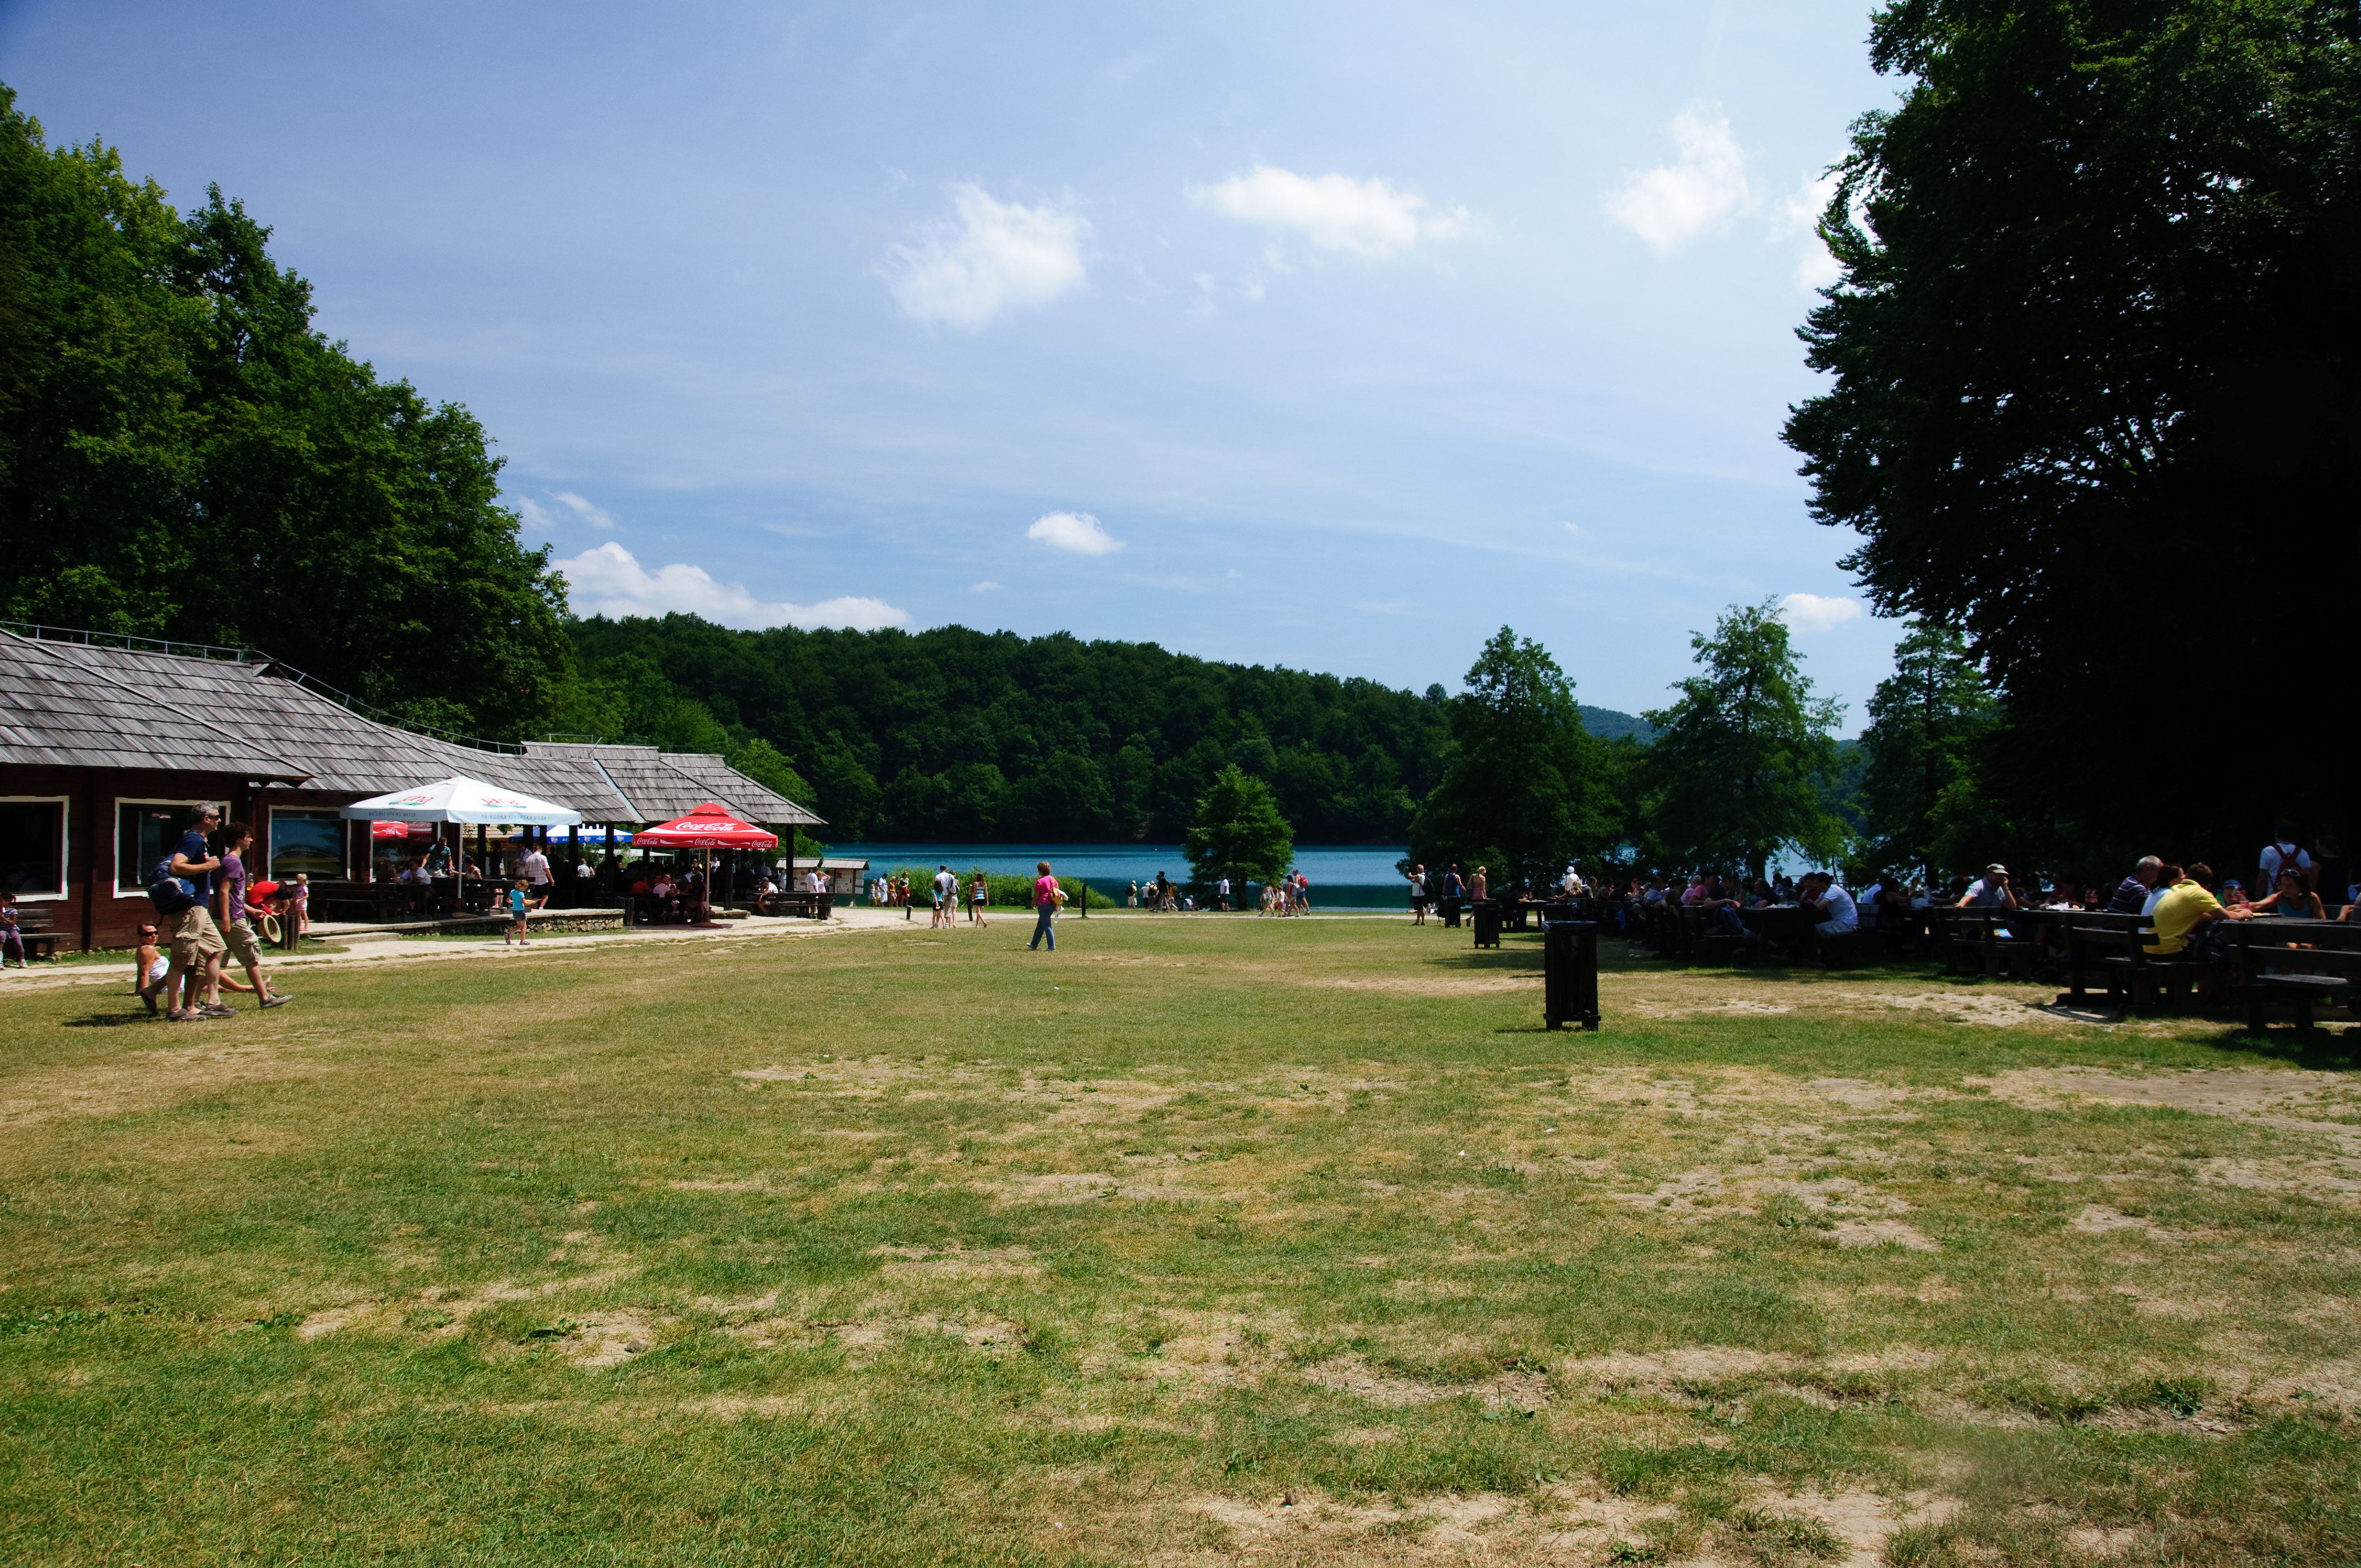
waterfall, lake, park, nikon, camping, croatia, hvratska, d300, plitvice